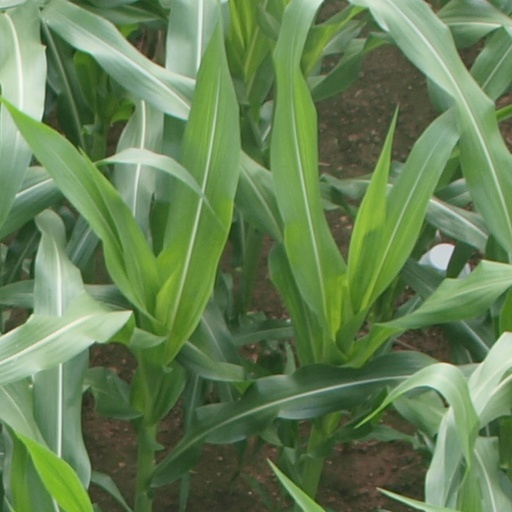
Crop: maize; corn